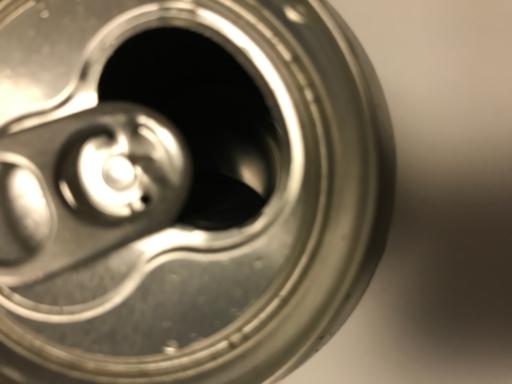
Label: metal